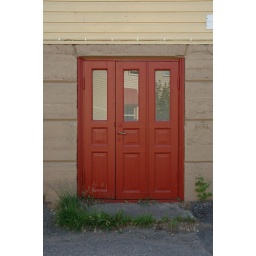
A red door at a private house in Loviisa, Finland.